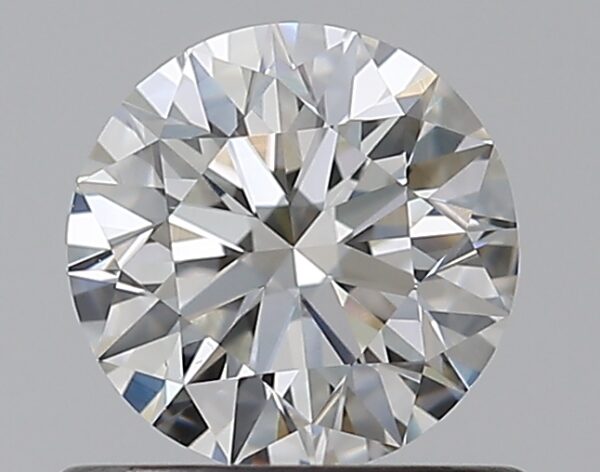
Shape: round
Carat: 0.62
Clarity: VS2
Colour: G
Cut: EX
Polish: EX
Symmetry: EX
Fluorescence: N
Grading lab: GIA
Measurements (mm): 5.42 x 5.45 x 3.4